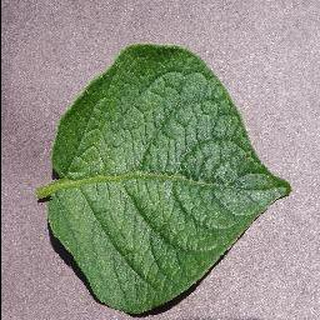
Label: healthy_potato